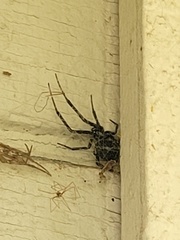
Species: Lactrodectus_hesperus